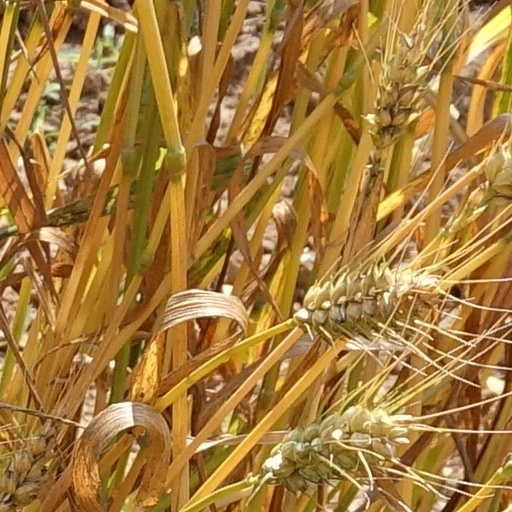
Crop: wheat